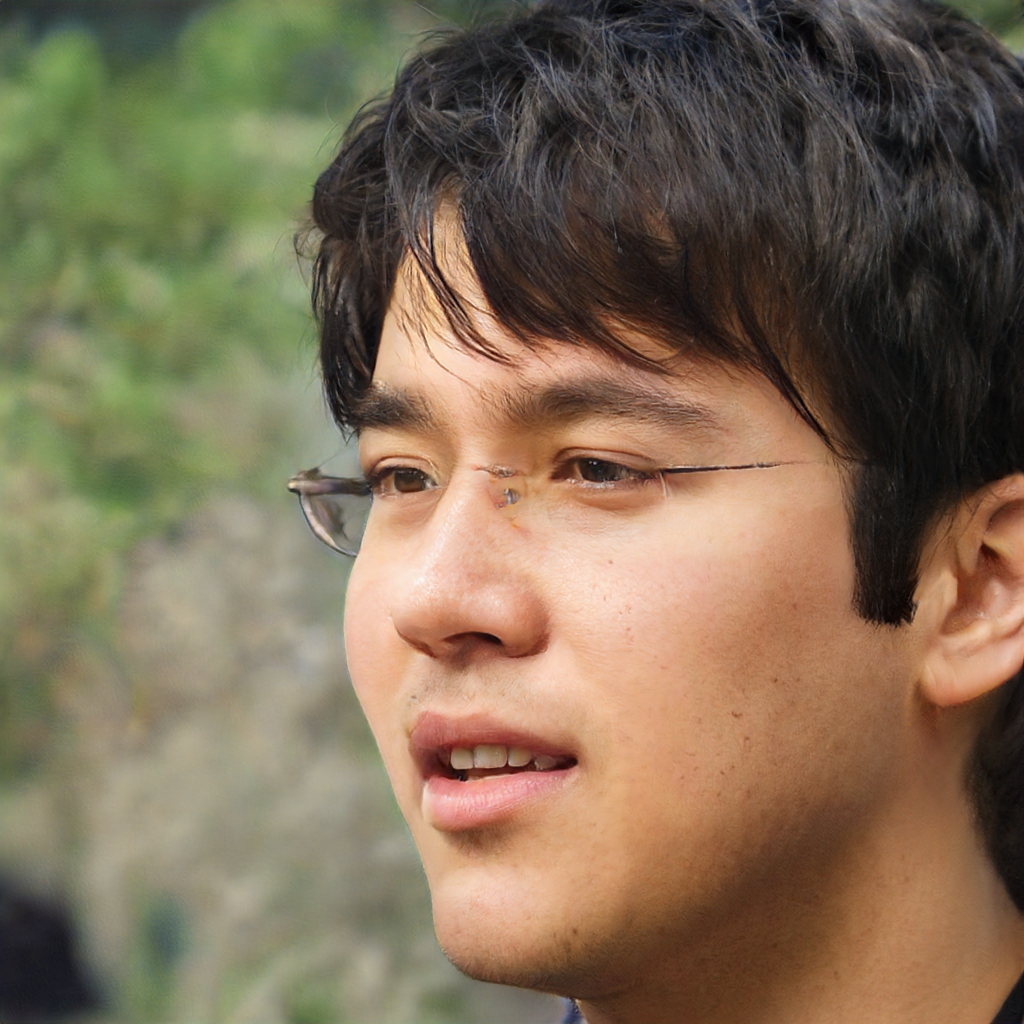
Label: Colored